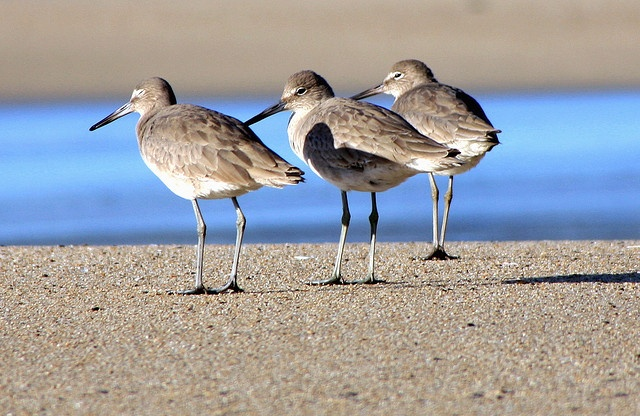
Three sea birds standing in the sand on a beach
Three little birds in a row looking at the water.
A group of birds standing on top of a beach.
Three birds are standing on a beach near water.
Three birds that are standing next to each other.